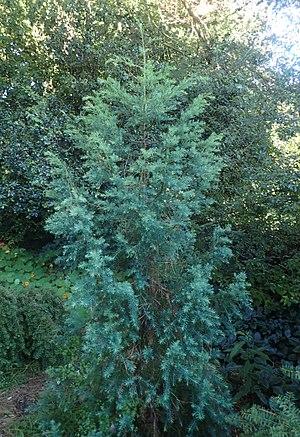
Widdringtonia schwarzii était auparavant appelé « Cèdre de Willomore », mais a été renommé Cyprès de Willomore pour une meilleure correspondance botanique.